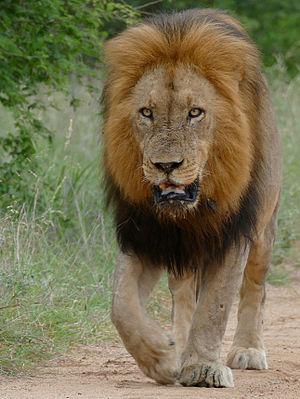
Le lion d'Afrique est une sous-espèce de lion. Traditionnellement divisés en une dizaine de sous-espèces différentes, les lions africains forment à présent une unique sous-espèce. Des analyses génétiques ont en effet réduit le nombre de sous-espèces de lions à deux : le lion d'Asie et le lion d'Afrique. Panthera leo leo désignait auparavant le Lion de l'Atlas, ancienne sous-espèce de lions vivant en Afrique du Nord, désormais invalide. Il fait partie, avec le léopard d'Afrique, l'éléphant d'Afrique, le rhinocéros noir et le buffle d'Afrique, du groupe dit "big five" des 5 mammifères autrefois craints et respectés par les chasseurs africains.